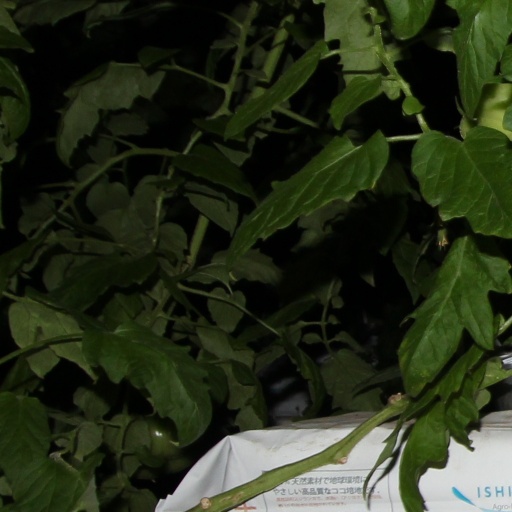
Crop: tomato